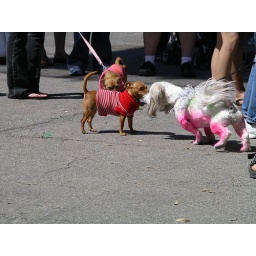
The dog in the red sweater made me so happy. It reminded me of a non-neurotic Neko.